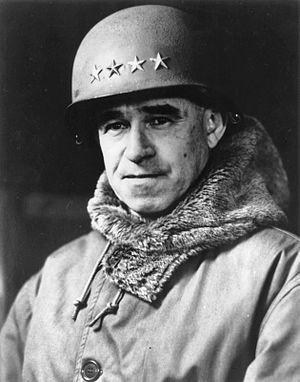
Sont énumérés ici les grades des Forces armées des États-Unis avec leur appellation en anglais, et l'indication du grade équivalent le plus proche dans l'Armée française.